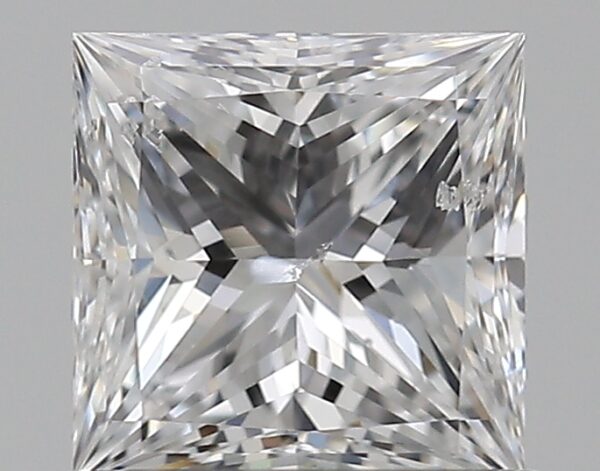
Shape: princess
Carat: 0.7
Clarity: SI2
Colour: D
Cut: EX
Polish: EX
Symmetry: VG
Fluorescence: N
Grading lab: GIA
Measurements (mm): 5.01 x 4.99 x 3.43